Oscar Wilde

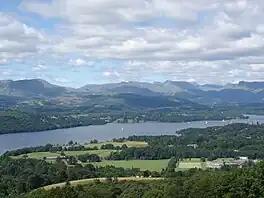
Lake Windermere in northern England where Wilde began working on his first hit play, "Lady Windermere's Fan" (1892), during a summer visit in 1891

In 1886, while at Oxford, Wilde met Robert Ross. Ross, who had read Wilde's poems before they met, seemed unrestrained by the Victorian prohibition against homosexuality. By Richard Ellmann's account, he was a precocious seventeen-year-old who "so young and yet so knowing, was determined to seduce Wilde". According to Daniel Mendelsohn, Wilde, who had long alluded to Greek love, was "initiated into homosexual sex" by Ross, while his "marriage had begun to unravel after his wife's second pregnancy, which left him physically repelled".